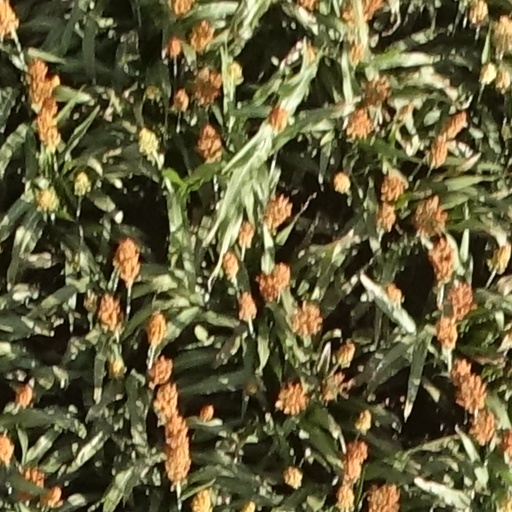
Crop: sorghum